Loving cup

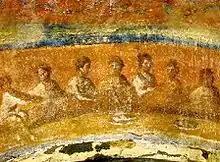
An depiction of an early Christian lovefeast

Loving cups found in several Christian denominations that practice the lovefeast, including the Schwarzenau Brethren, Moravians, and Methodists.